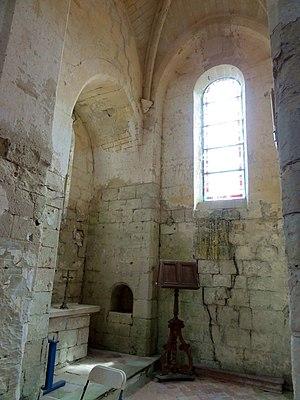
L'église Notre-Dame de Pondron est une église catholique paroissiale située à Fresnoy-la-Rivière, dans l'Oise, en France. Elle est, pour l'essentiel, de style gothique primitif, et a été édifiée en deux campagnes rapprochées, entre la fin du XIIᵉ et le début du XIIIᵉ siècle, en réutilisant les murs latéraux d'une vieille nef romane du début du XIIᵉ siècle, qui a été prolongée vers l'ouest et munie d'un nouveau portail. L'église Notre-Dame fournit notamment un exemple d'un petit chœur carré de deux courtes travées à clocher en bâtière latéral ; avec une chapelle à niche d'autel dans la base du clocher ; un chevet initialement éclairé par une unique fenêtre ; des formerets retombant sur des culs-de-lampe sculptés de têtes humaines ; et une bâtière du clocher disposé perpendiculairement à l'axe de l'édifice. Le clocher central est la règle dans la région, et les chevets plats sont le plus souvent ajourés d'un triplet. L'on note également des partis archaïsants, notamment l'emploi de contreforts plats d'allure romane et de baies en plein cintre encore au début du XIIIᵉ siècle.